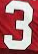
Number: 3